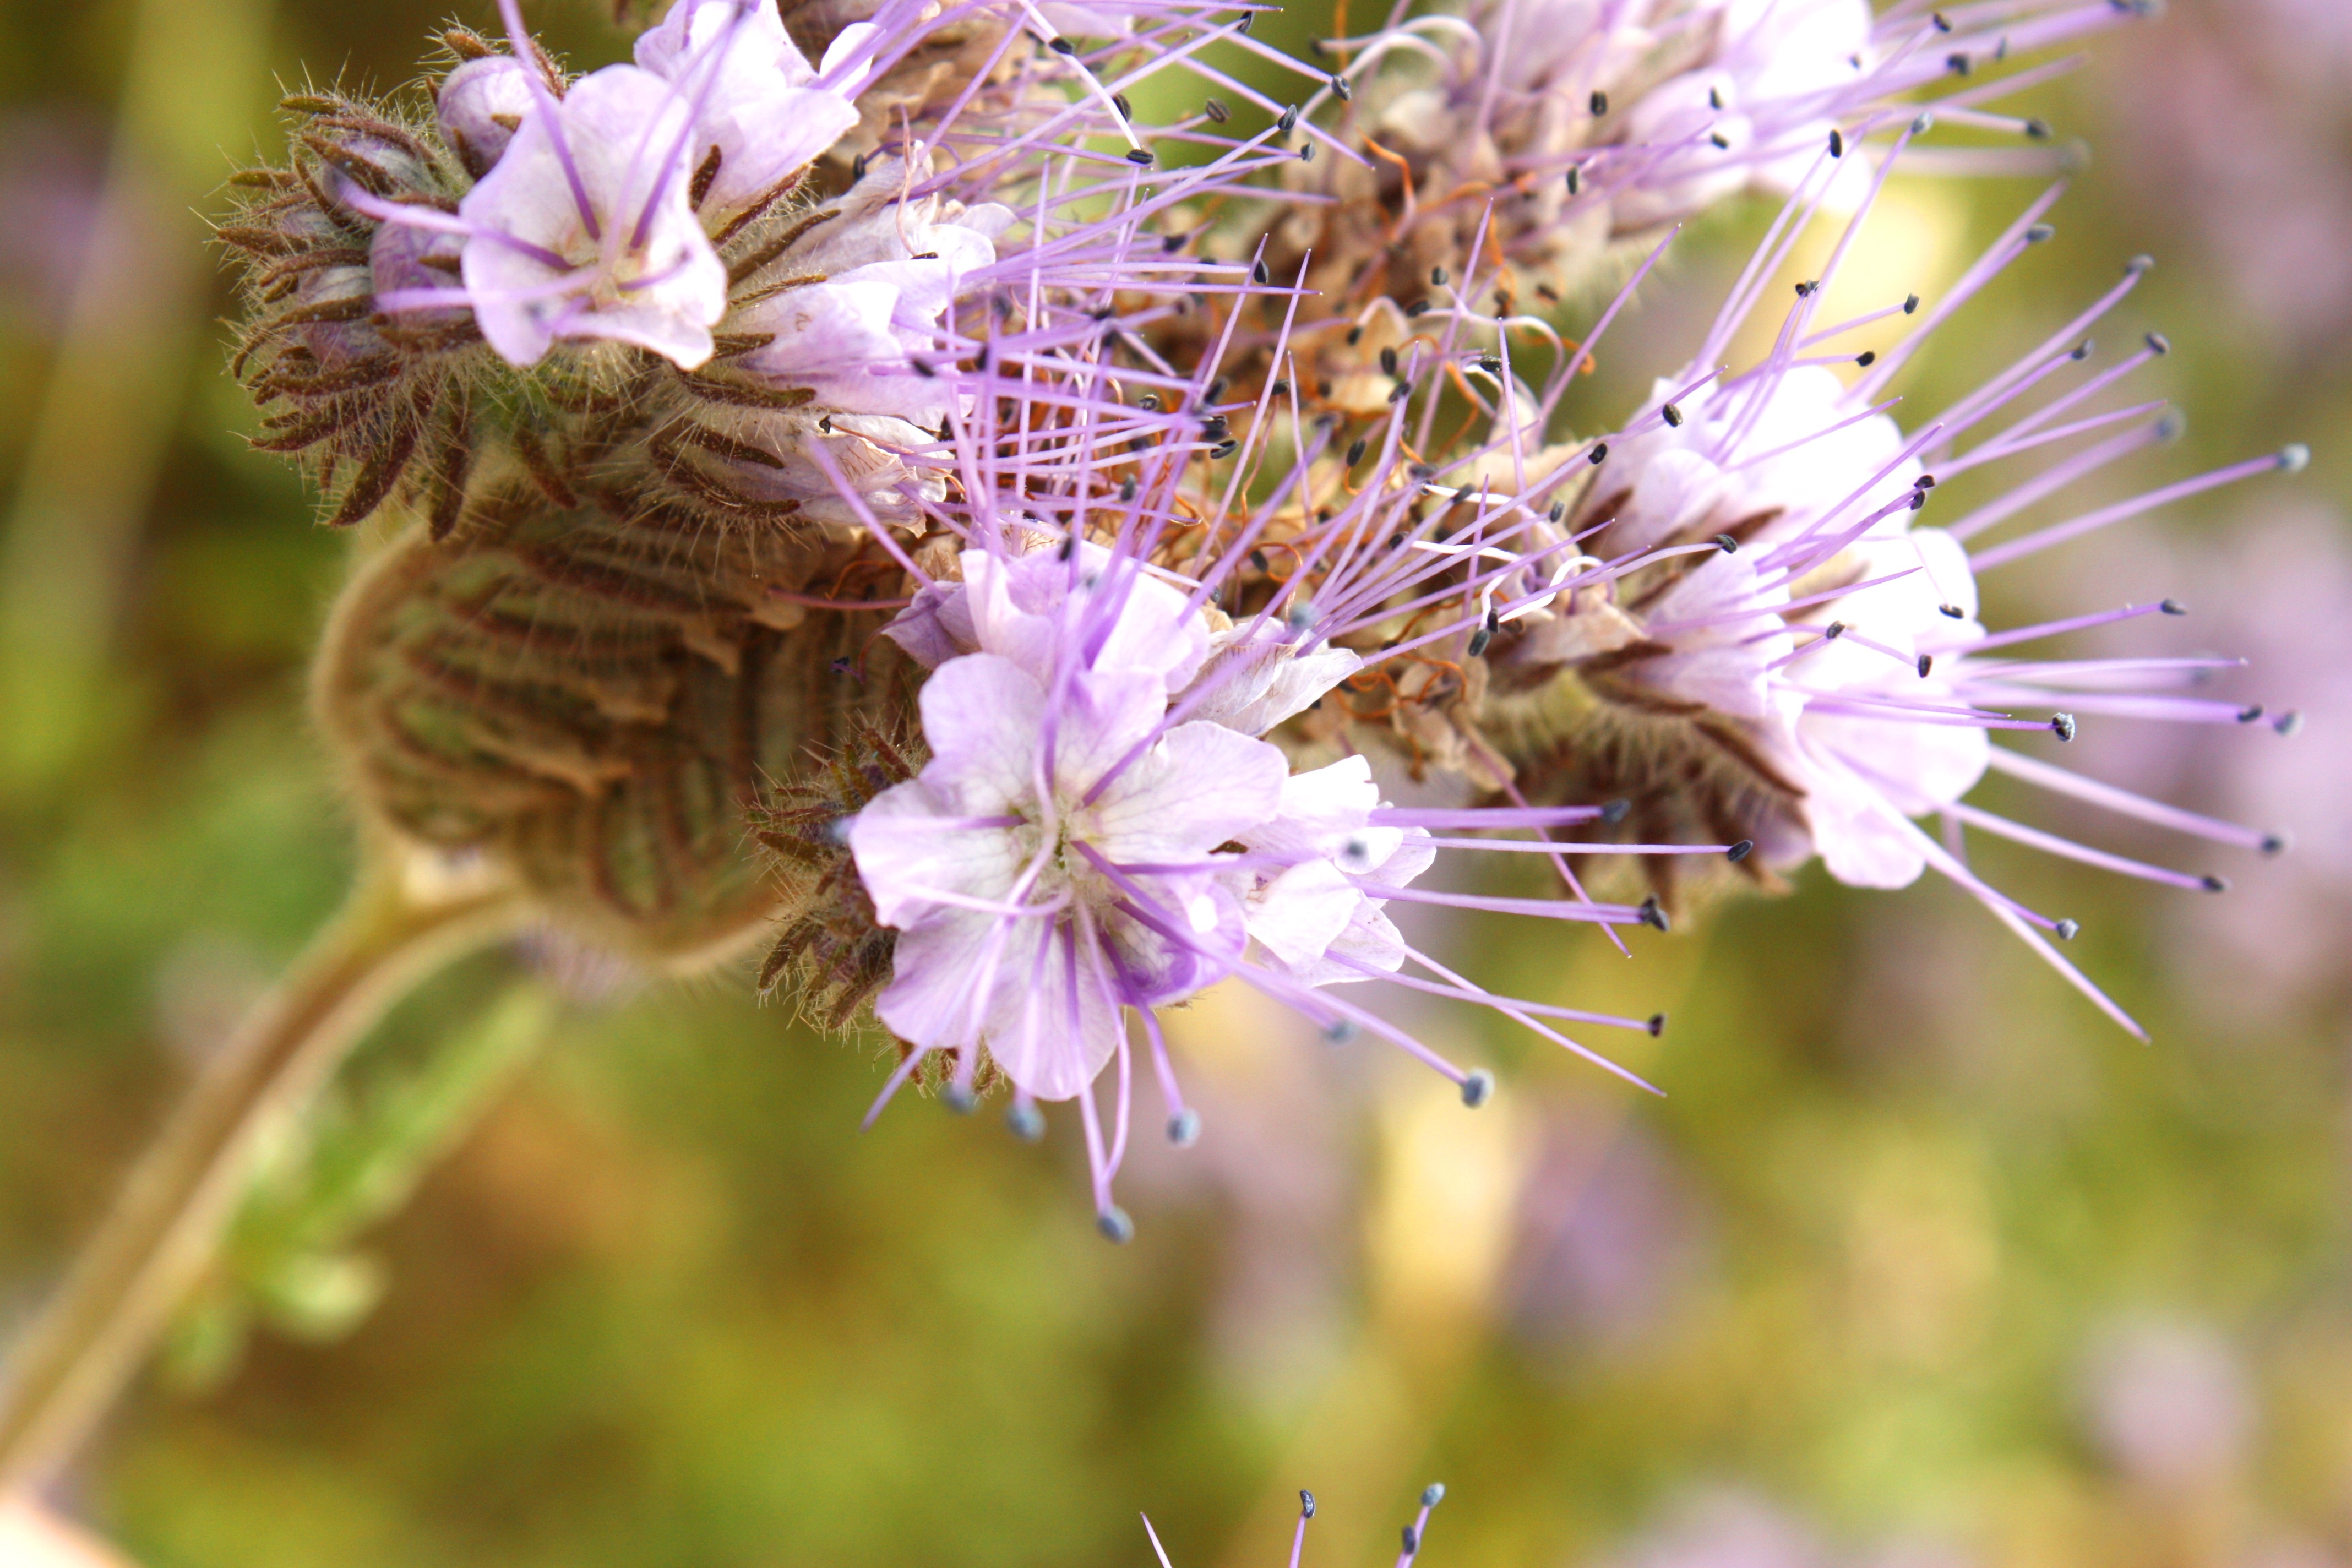
landscape, blossom, plant, field, meadow, flower, view, honey, summer, village, pollen, food, spring, herb, produce, macro, botany, agriculture, flora, wildflower, flowers, close up, wild flowers, fields, bee, poland, cereals, nectar, poland village, macro photography, flowering plant, the cultivation of, flower summer, land plant, tansy phacelia